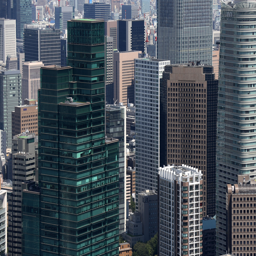
office space : commercial and residential buildings are seen from the observatory .